Eagle FM (Australia)

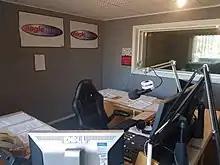
93.5 Eagle FM's primary studio

93.5 Eagle FM is a contemporary hit music station based in Goulburn, Australia and broadcasting to the Southern Tablelands region of New South Wales on 93.5 FM. Eagle FM is a part of the Capital Radio Network.